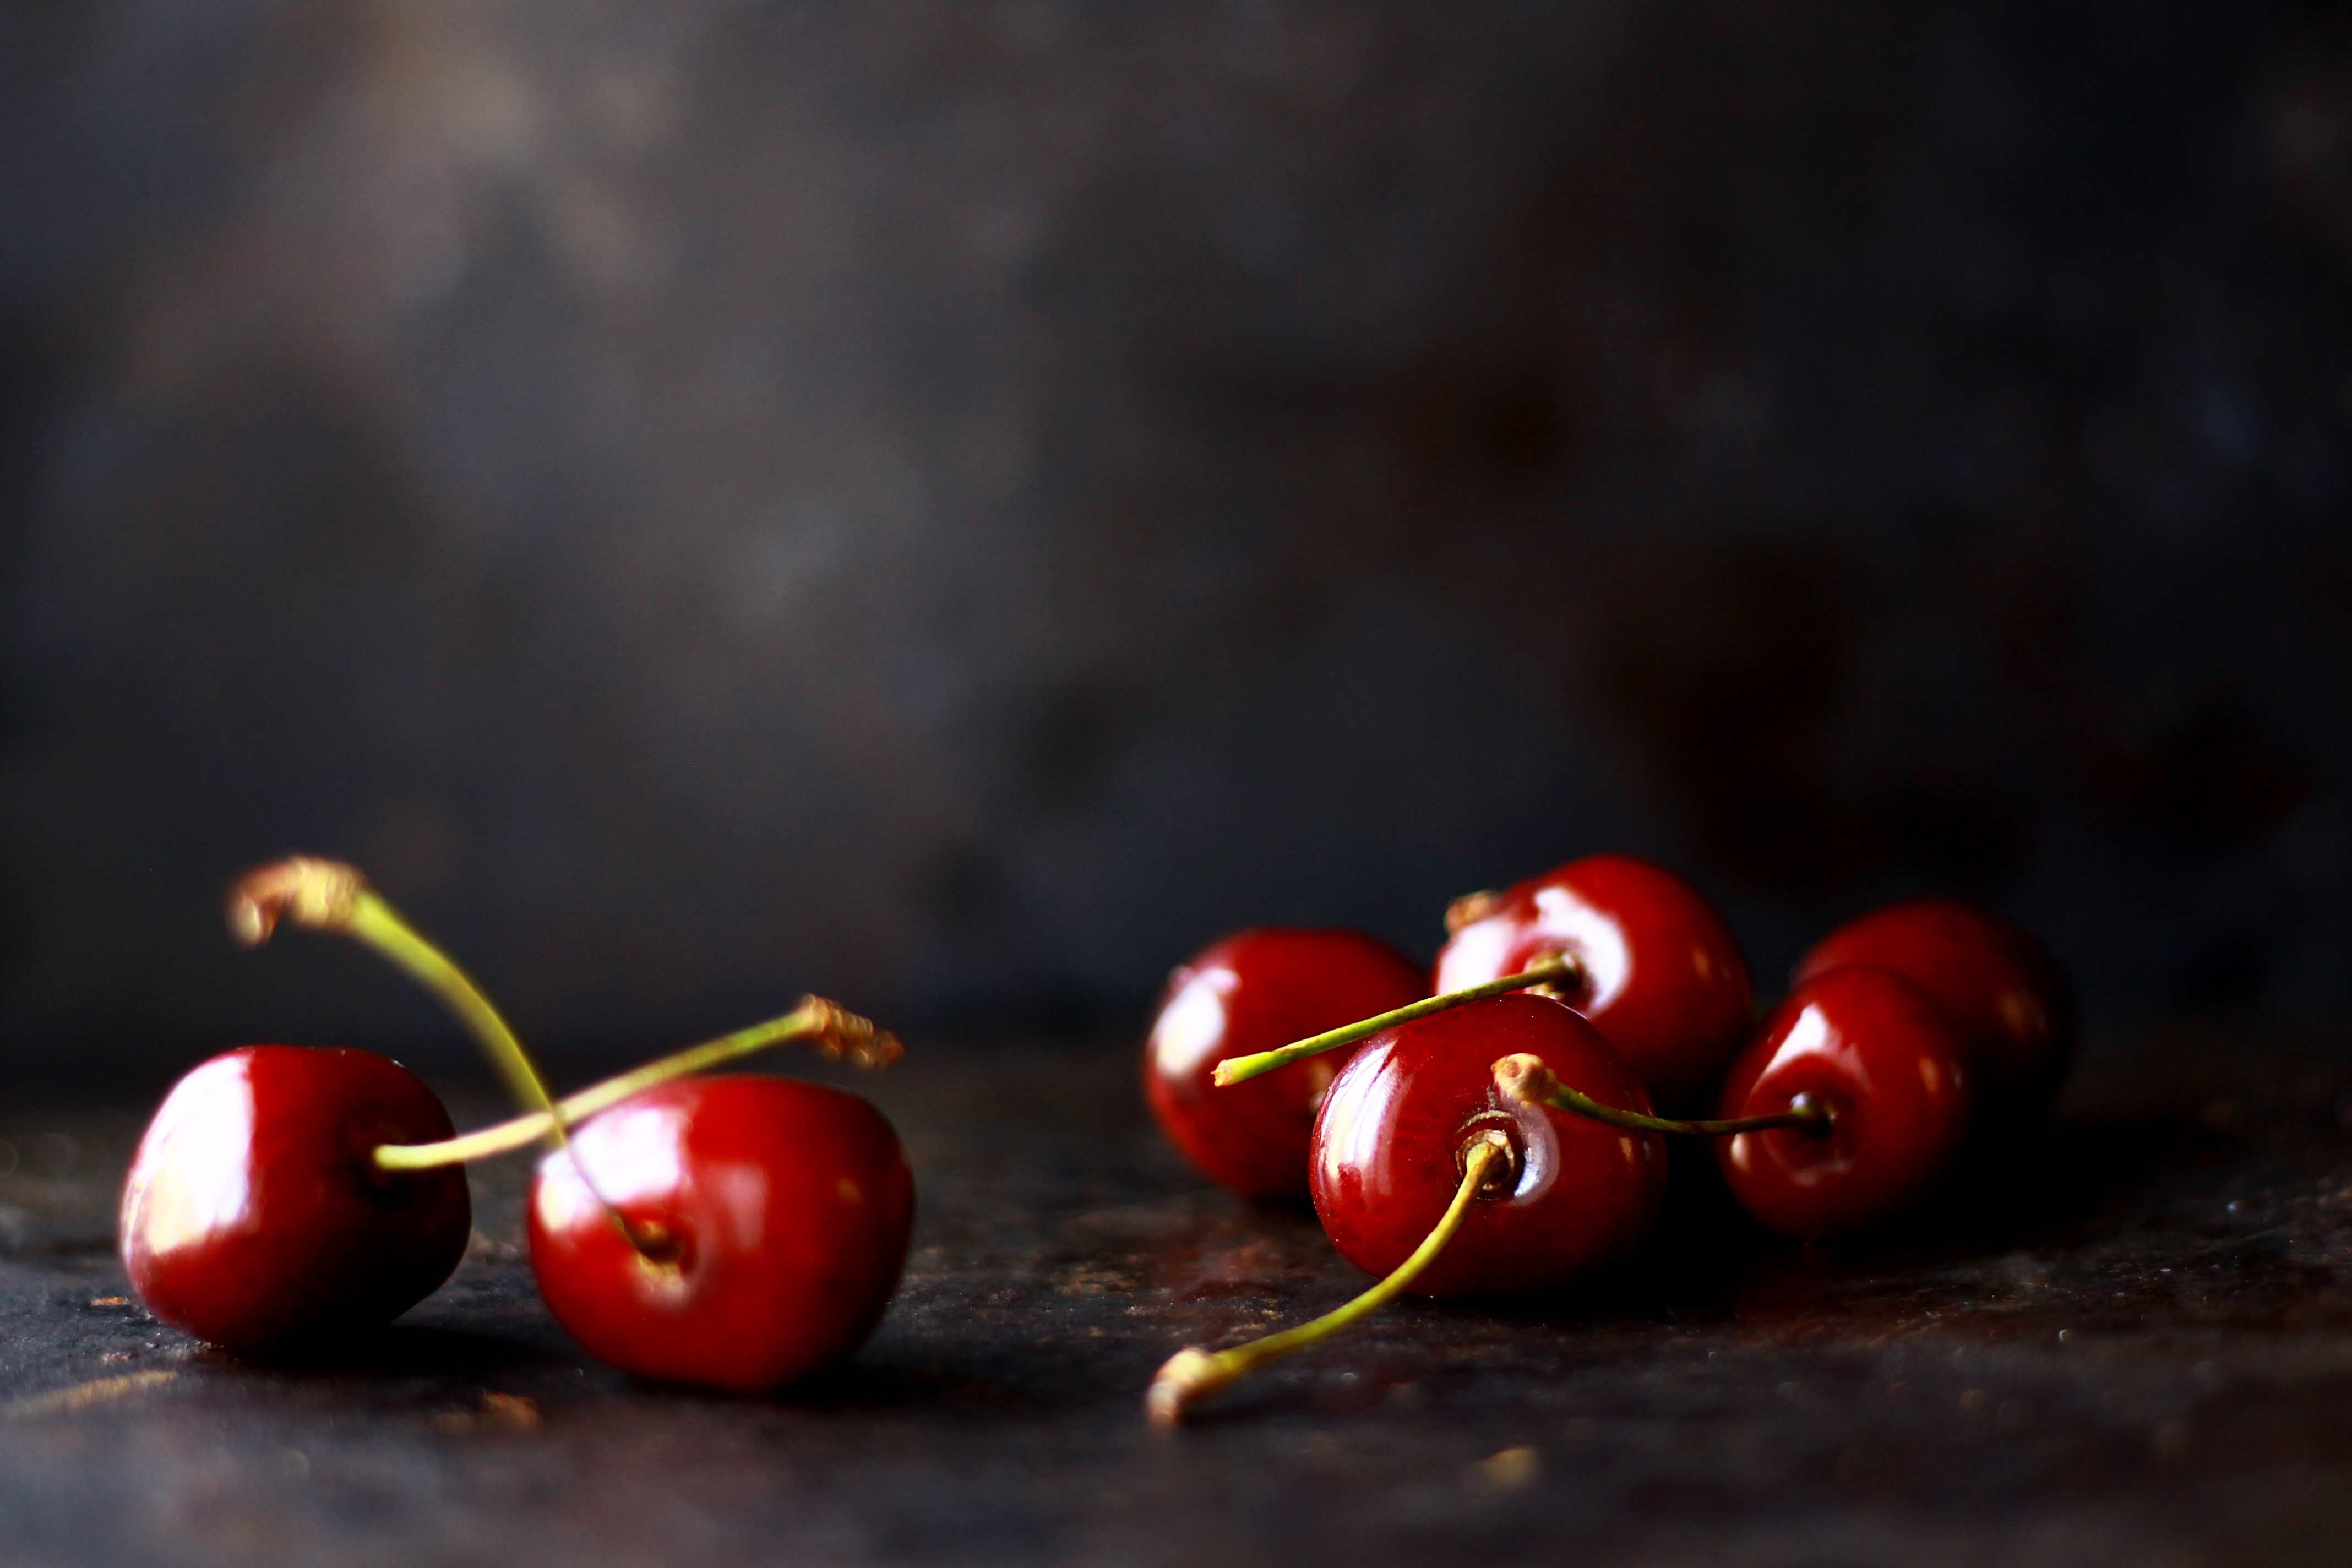
plant, fruit, berry, flower, food, red, produce, cherry, rose hip, macro photography, flowering plant, rose family, still life photography, land plant